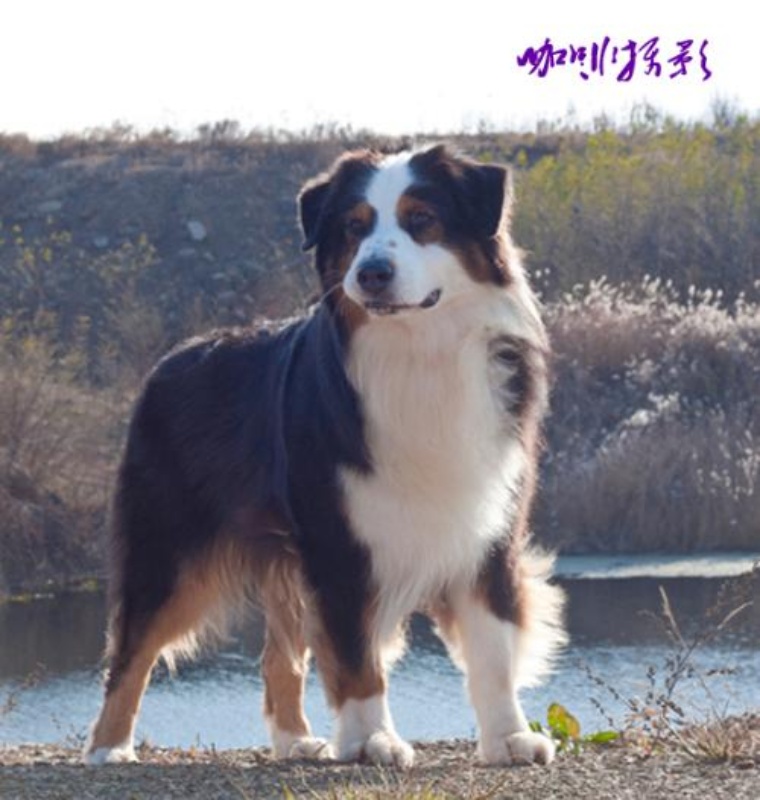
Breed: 245-n000098-Australian_Shepherd